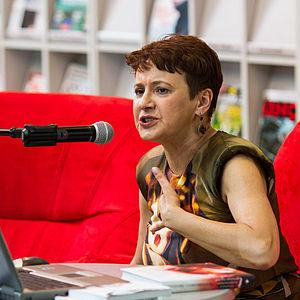
Oksana Zaboujko est une philosophe et femme de lettres ukrainienne.